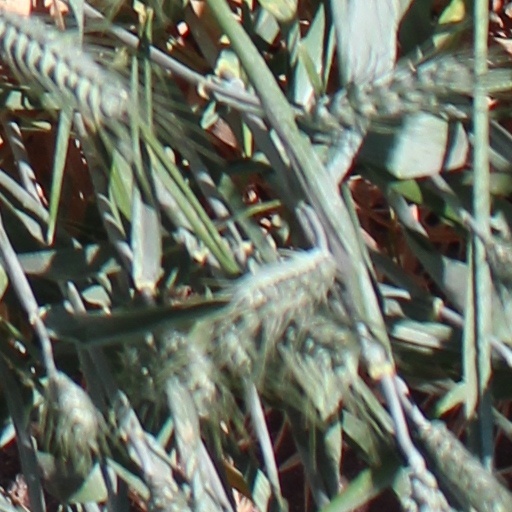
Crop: wheat